The Unicorn, the Gorgon, and the Manticore

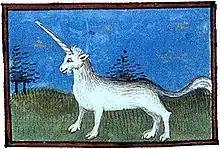
A unicorn pictured in a manuscript of "De proprietatibus rerum" by Bartholomeus Anglicus

"The Unicorn, the Gorgon and the Manticore" consists of a prologue and 12 madrigals which tell a continuous story. They are sung (most of them "a cappella") by a 24-voice SATB chorus and are interspersed with six instrumental interludes. Lasting approximately 45 minutes, the work is orchestrated for a chamber ensemble consisting of winds (flute, oboe, clarinet, bassoon, trumpet), lower strings (cello and double bass), harp, and percussion. The music was described by the "Time Magazine" critic who attended the world premiere as "a singular and engaging combination of ancient contrapuntal harmonies and tart, modern, dramatic values." The critic also singled out the melancholy beauty of the twelfth and last madrigal with the chorus singing "almost liturgically, as if each voice were a pipe in an organ." Menotti said of the twelfth madrigal: "It is the most deeply and personally felt of anything I've written. It is something I would like for my own funeral." The madrigal was also sung in 1981 at the funeral of Samuel Barber, who had been Menotti's lover for many years.